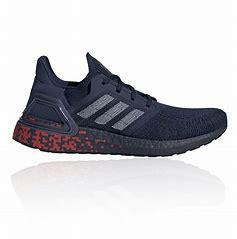
Brand: Adidas
Model: Ultra Boost 20